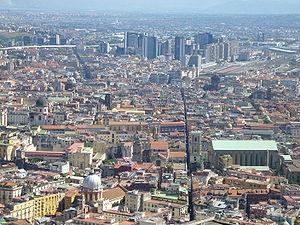
Spaccanapoli est le nom d'une artère principale et des plus animées du centre historique de Naples.